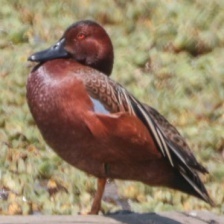
Species: CINNAMON TEAL
Scientific name: ANAS CYANOPTERA
ImageNet parent category: drake